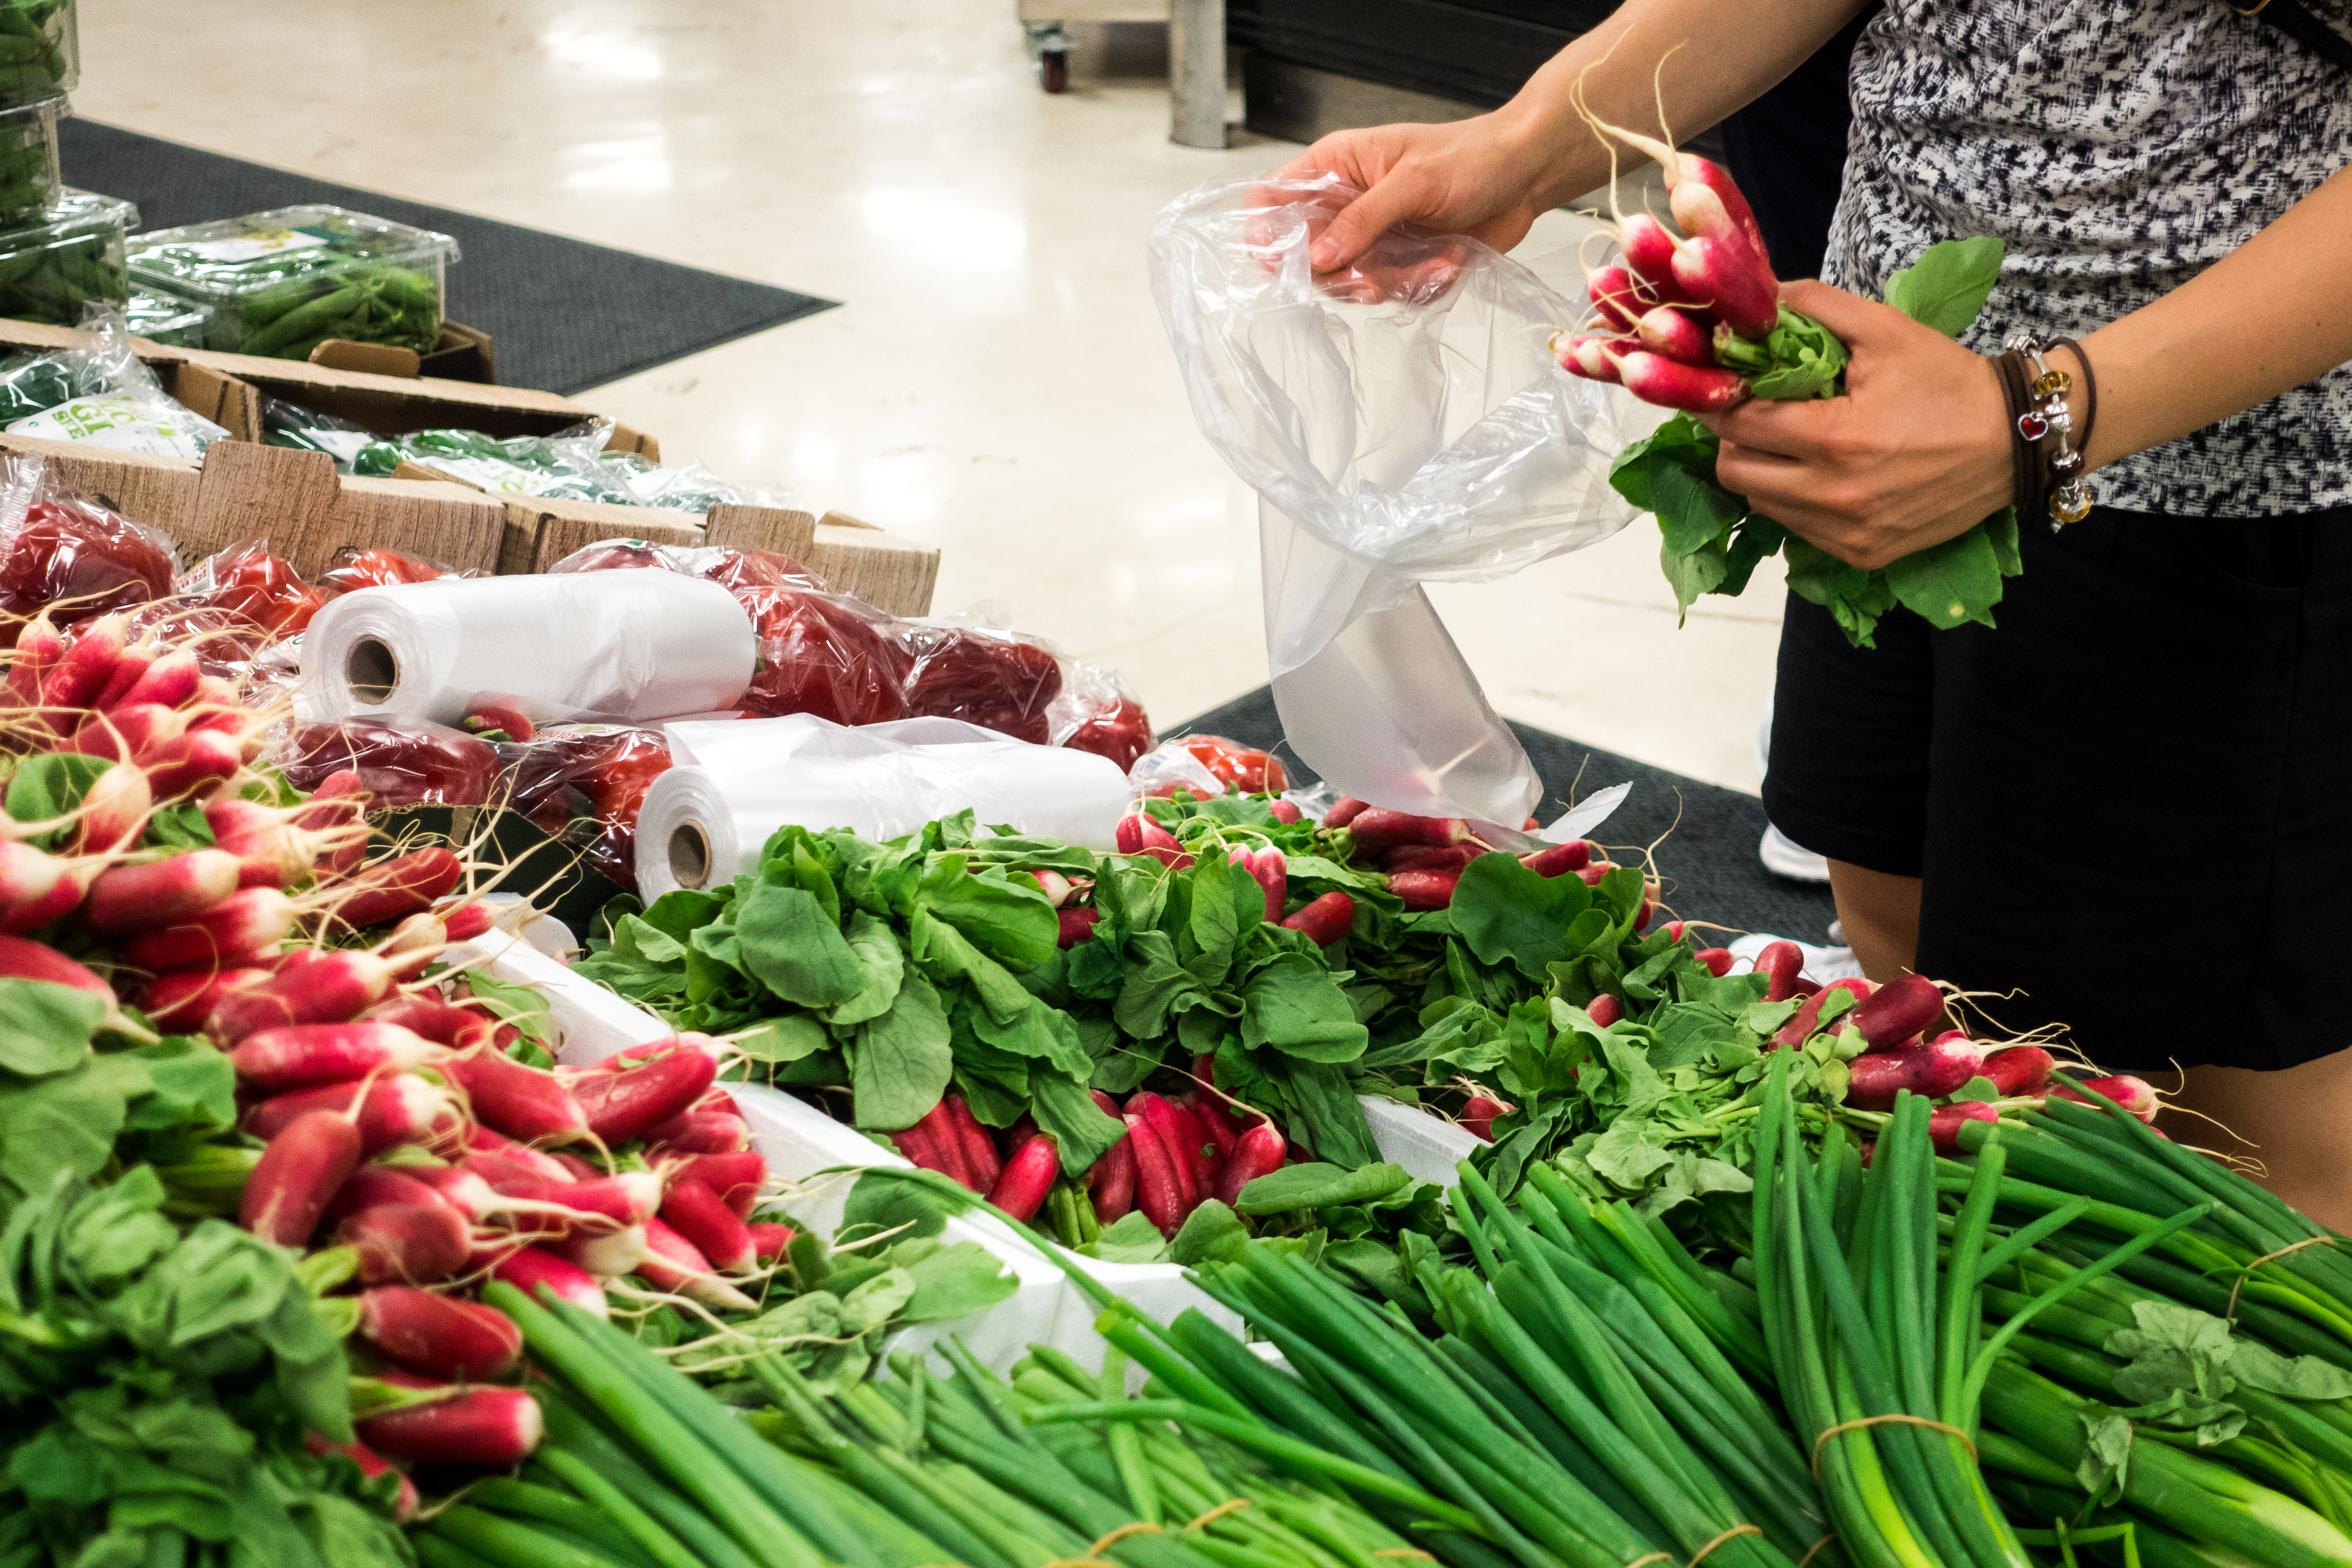
flower, plant, local food, vegetable, floristry, food, natural foods, cut flowers, flower arranging, floral design, bouquet, market, anthurium, produce, leaf vegetable, finger food, cuisine, tulip, flowering plant